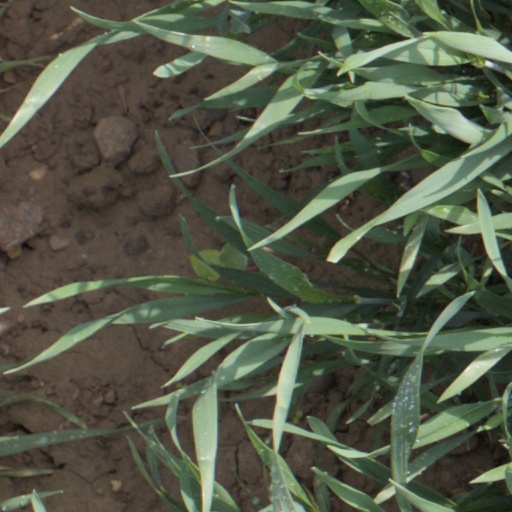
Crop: wheat